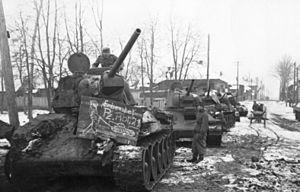
Le complexe militaro-industriel de la Russie hérite de la période de l'Union soviétique, qui a assuré la modernisation du pays après la révolution d'Octobre, son entrée de plain-pied dans une industrialisation massive orientée sur les moyens de production de l'industrie lourde, permettant de doter d'équipements efficaces l'Armée rouge.
L'histoire du char de combat commence avec le premier moyen d'avancer sous le feu ennemi tout en restant protégé, un problème ancien ayant conduit à la réalisation de nombreux véhicules pouvant être vus comme précurseurs des chars de combat modernes.